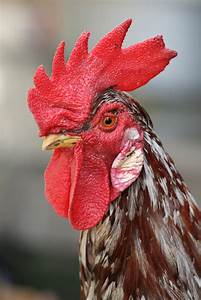
Label: chicken